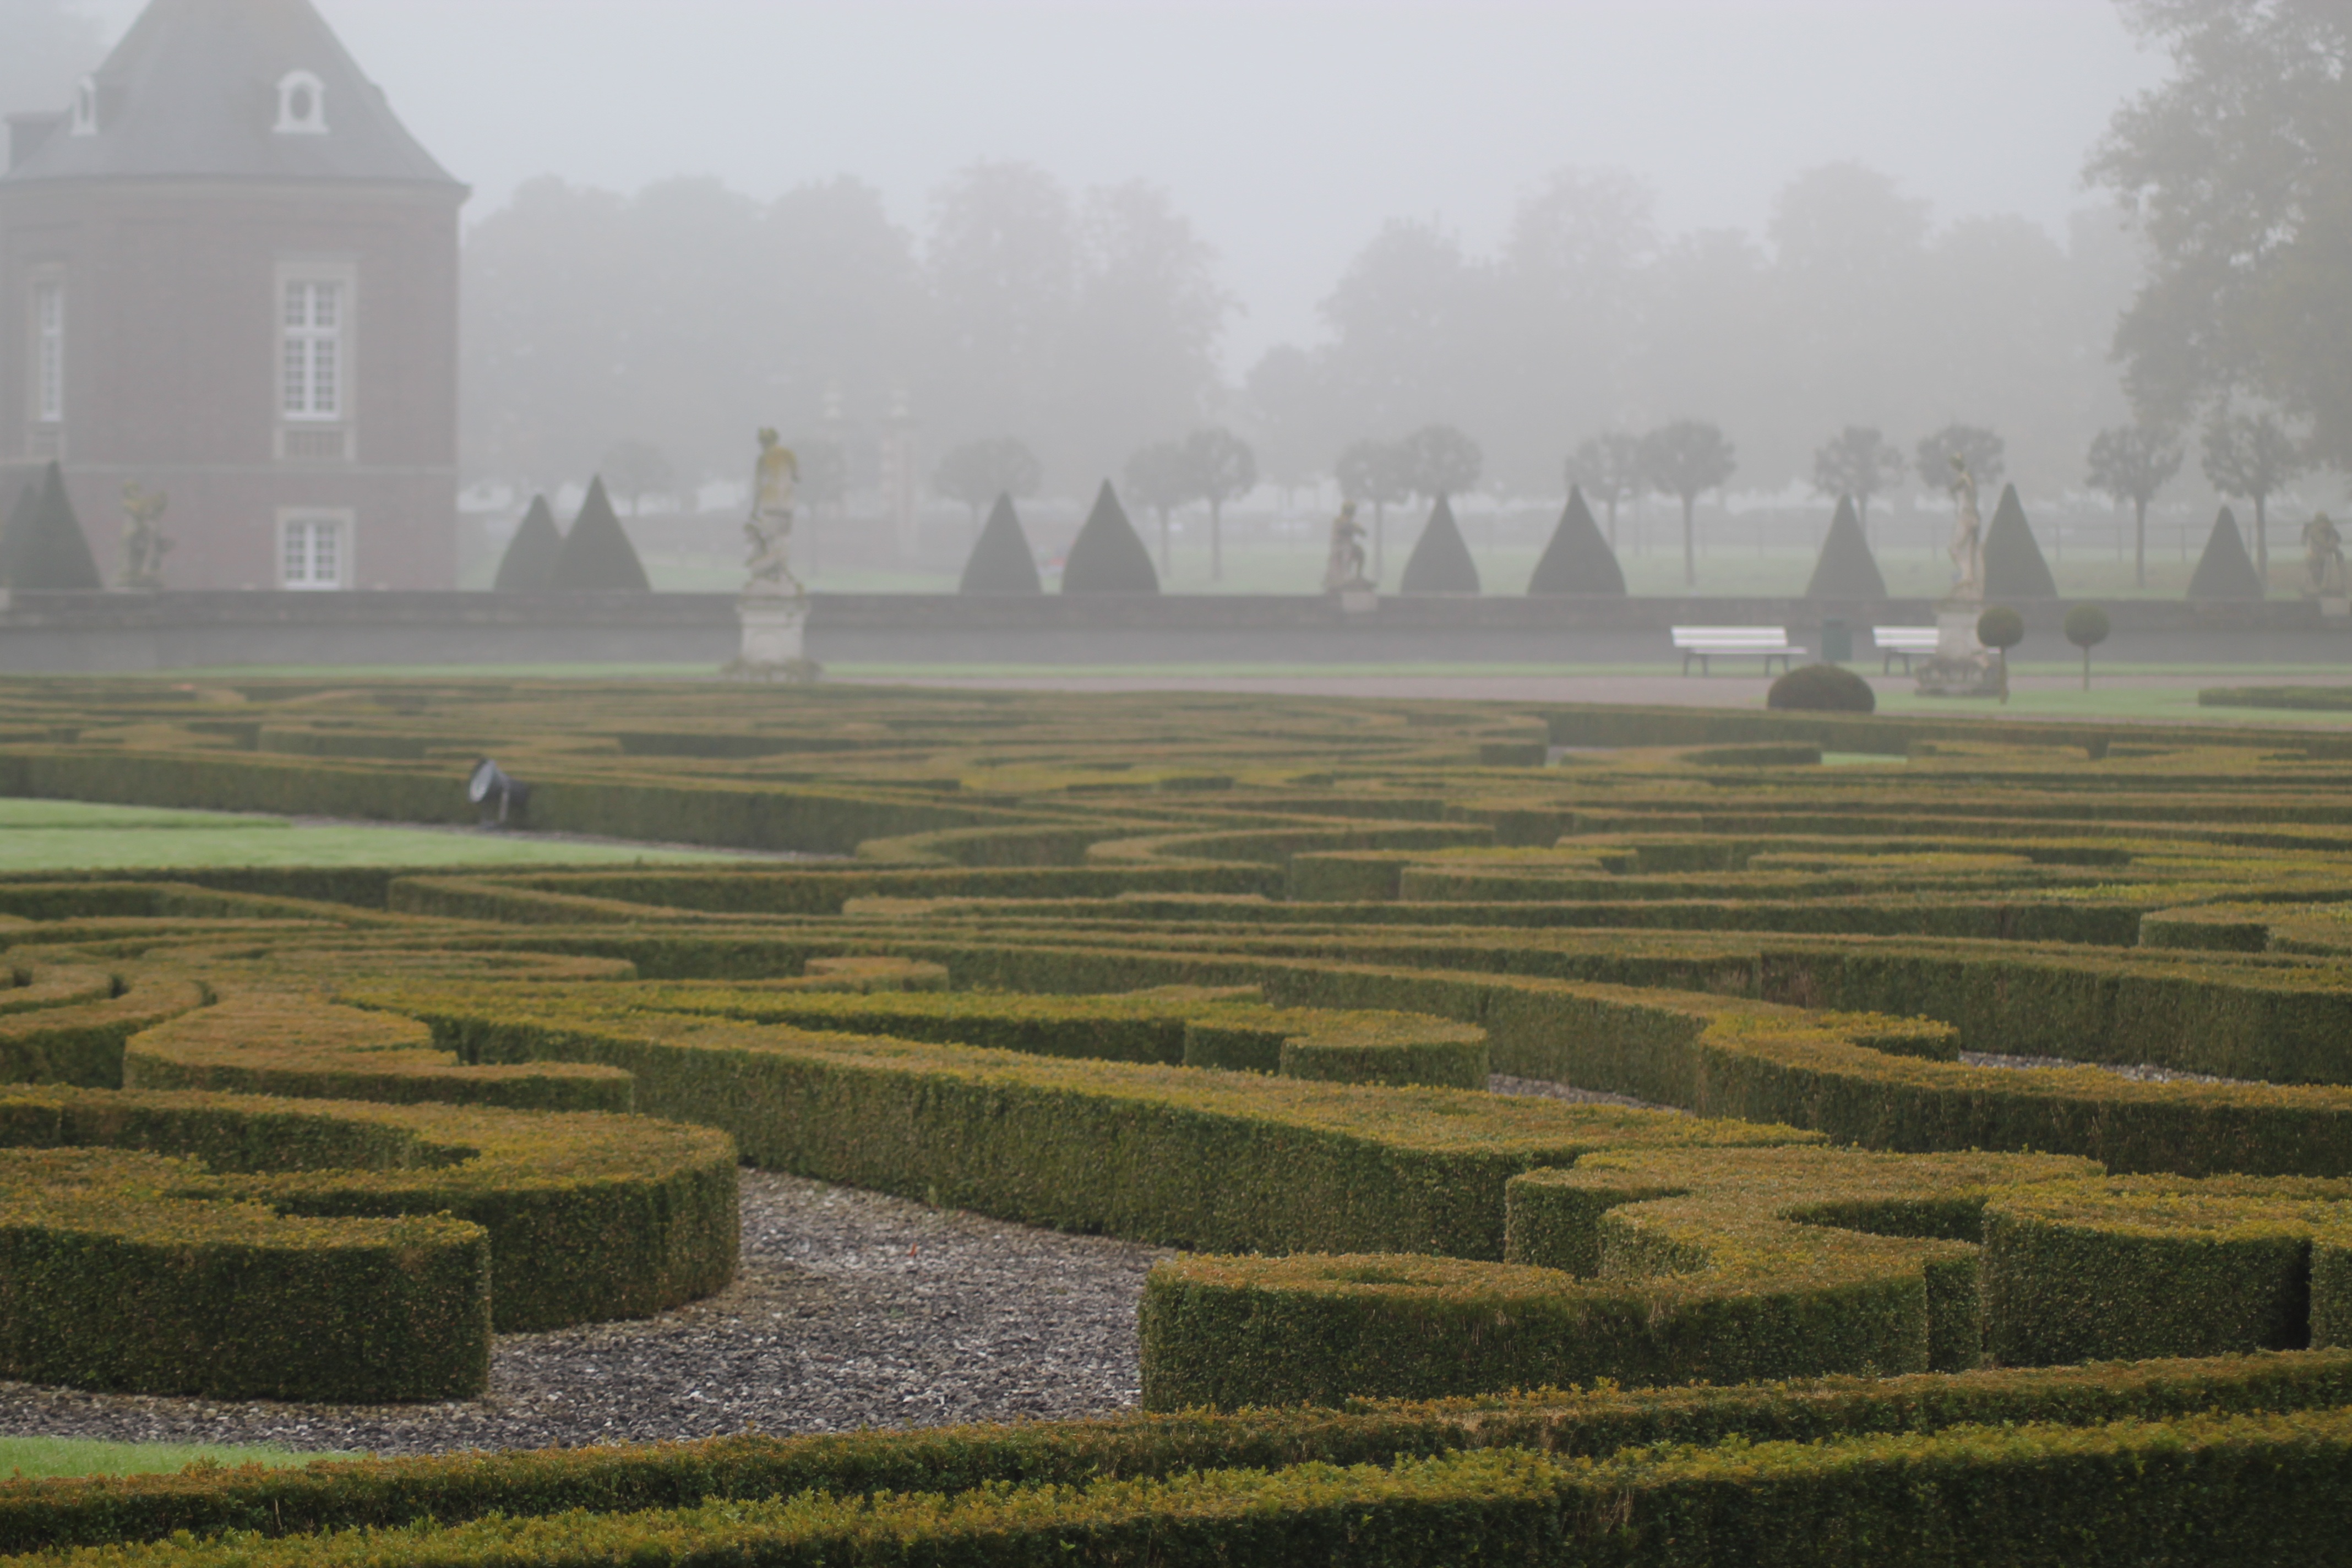
landscape, nature, architecture, fog, mist, field, morning, hill, atmosphere, autumn, haze, agriculture, garden, plain, horticulture, mood, rural area, colourless, atmospheric phenomenon